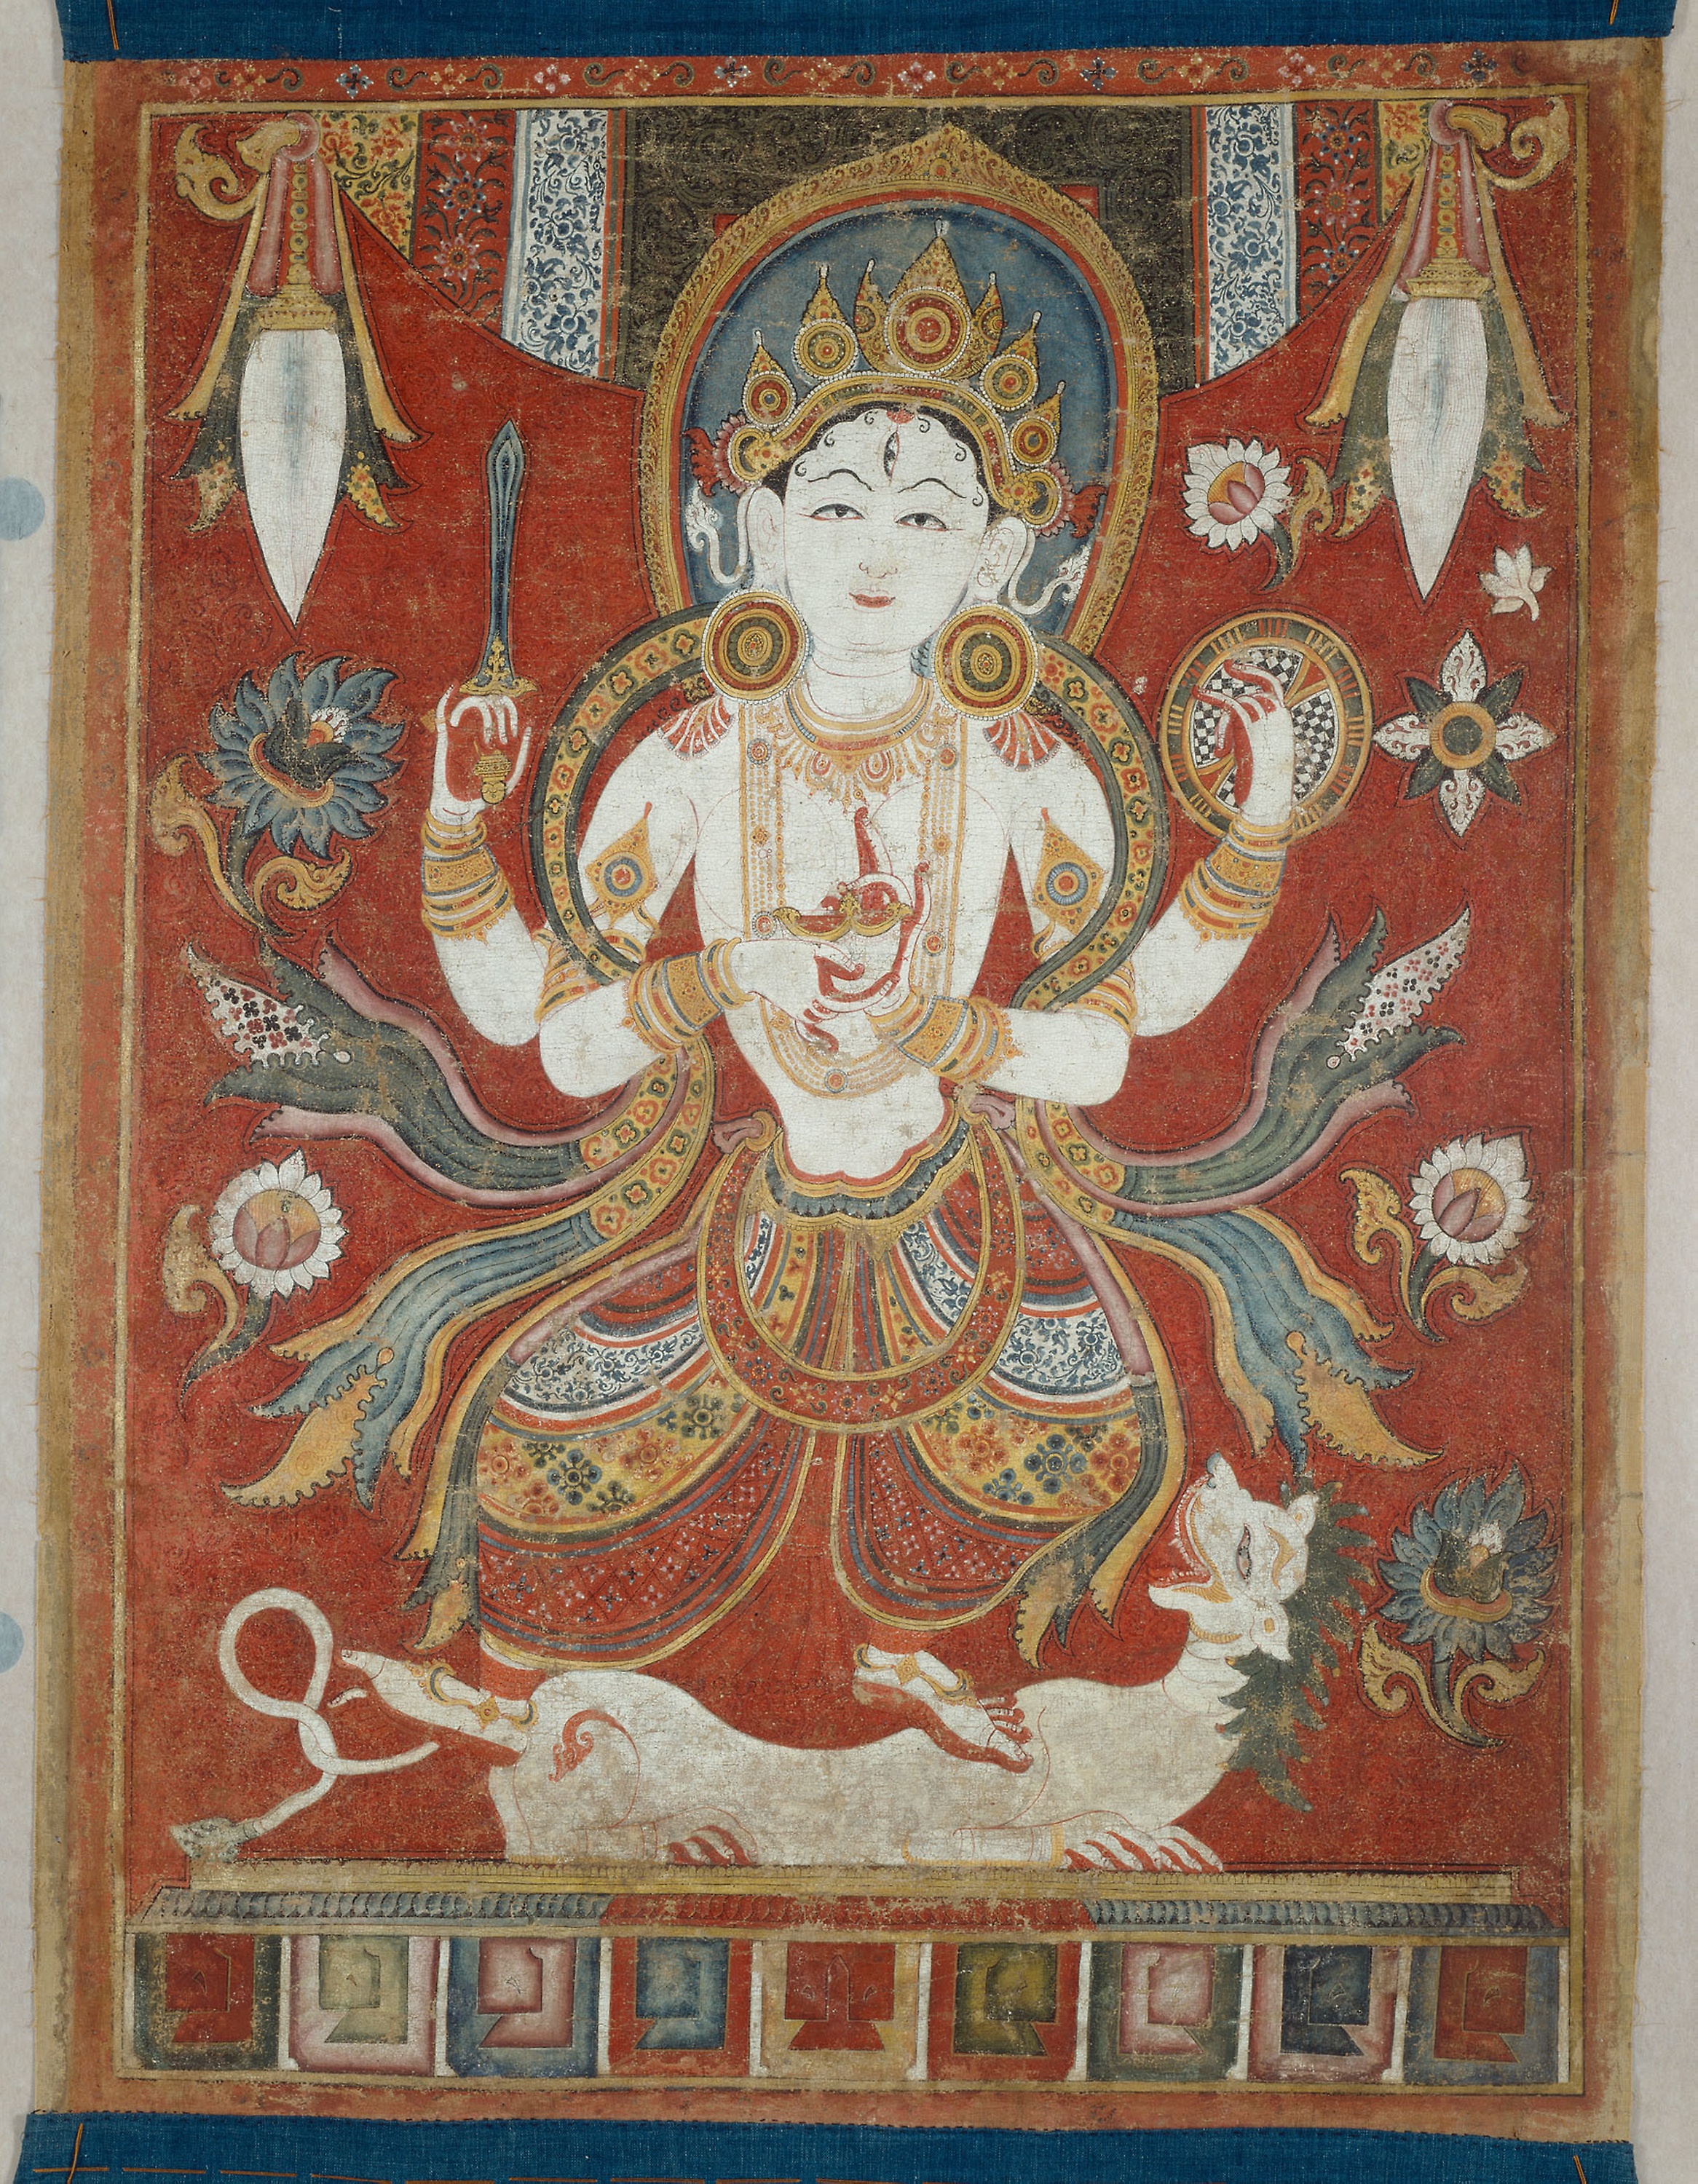
art, tapestry, miniature, history, middle ages, painting, religion